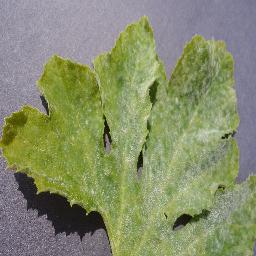
Label: Squash___Powdery_mildew